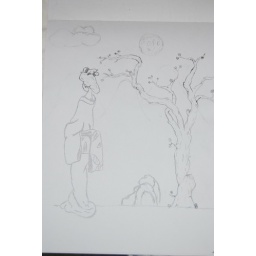
Lady standing by tree